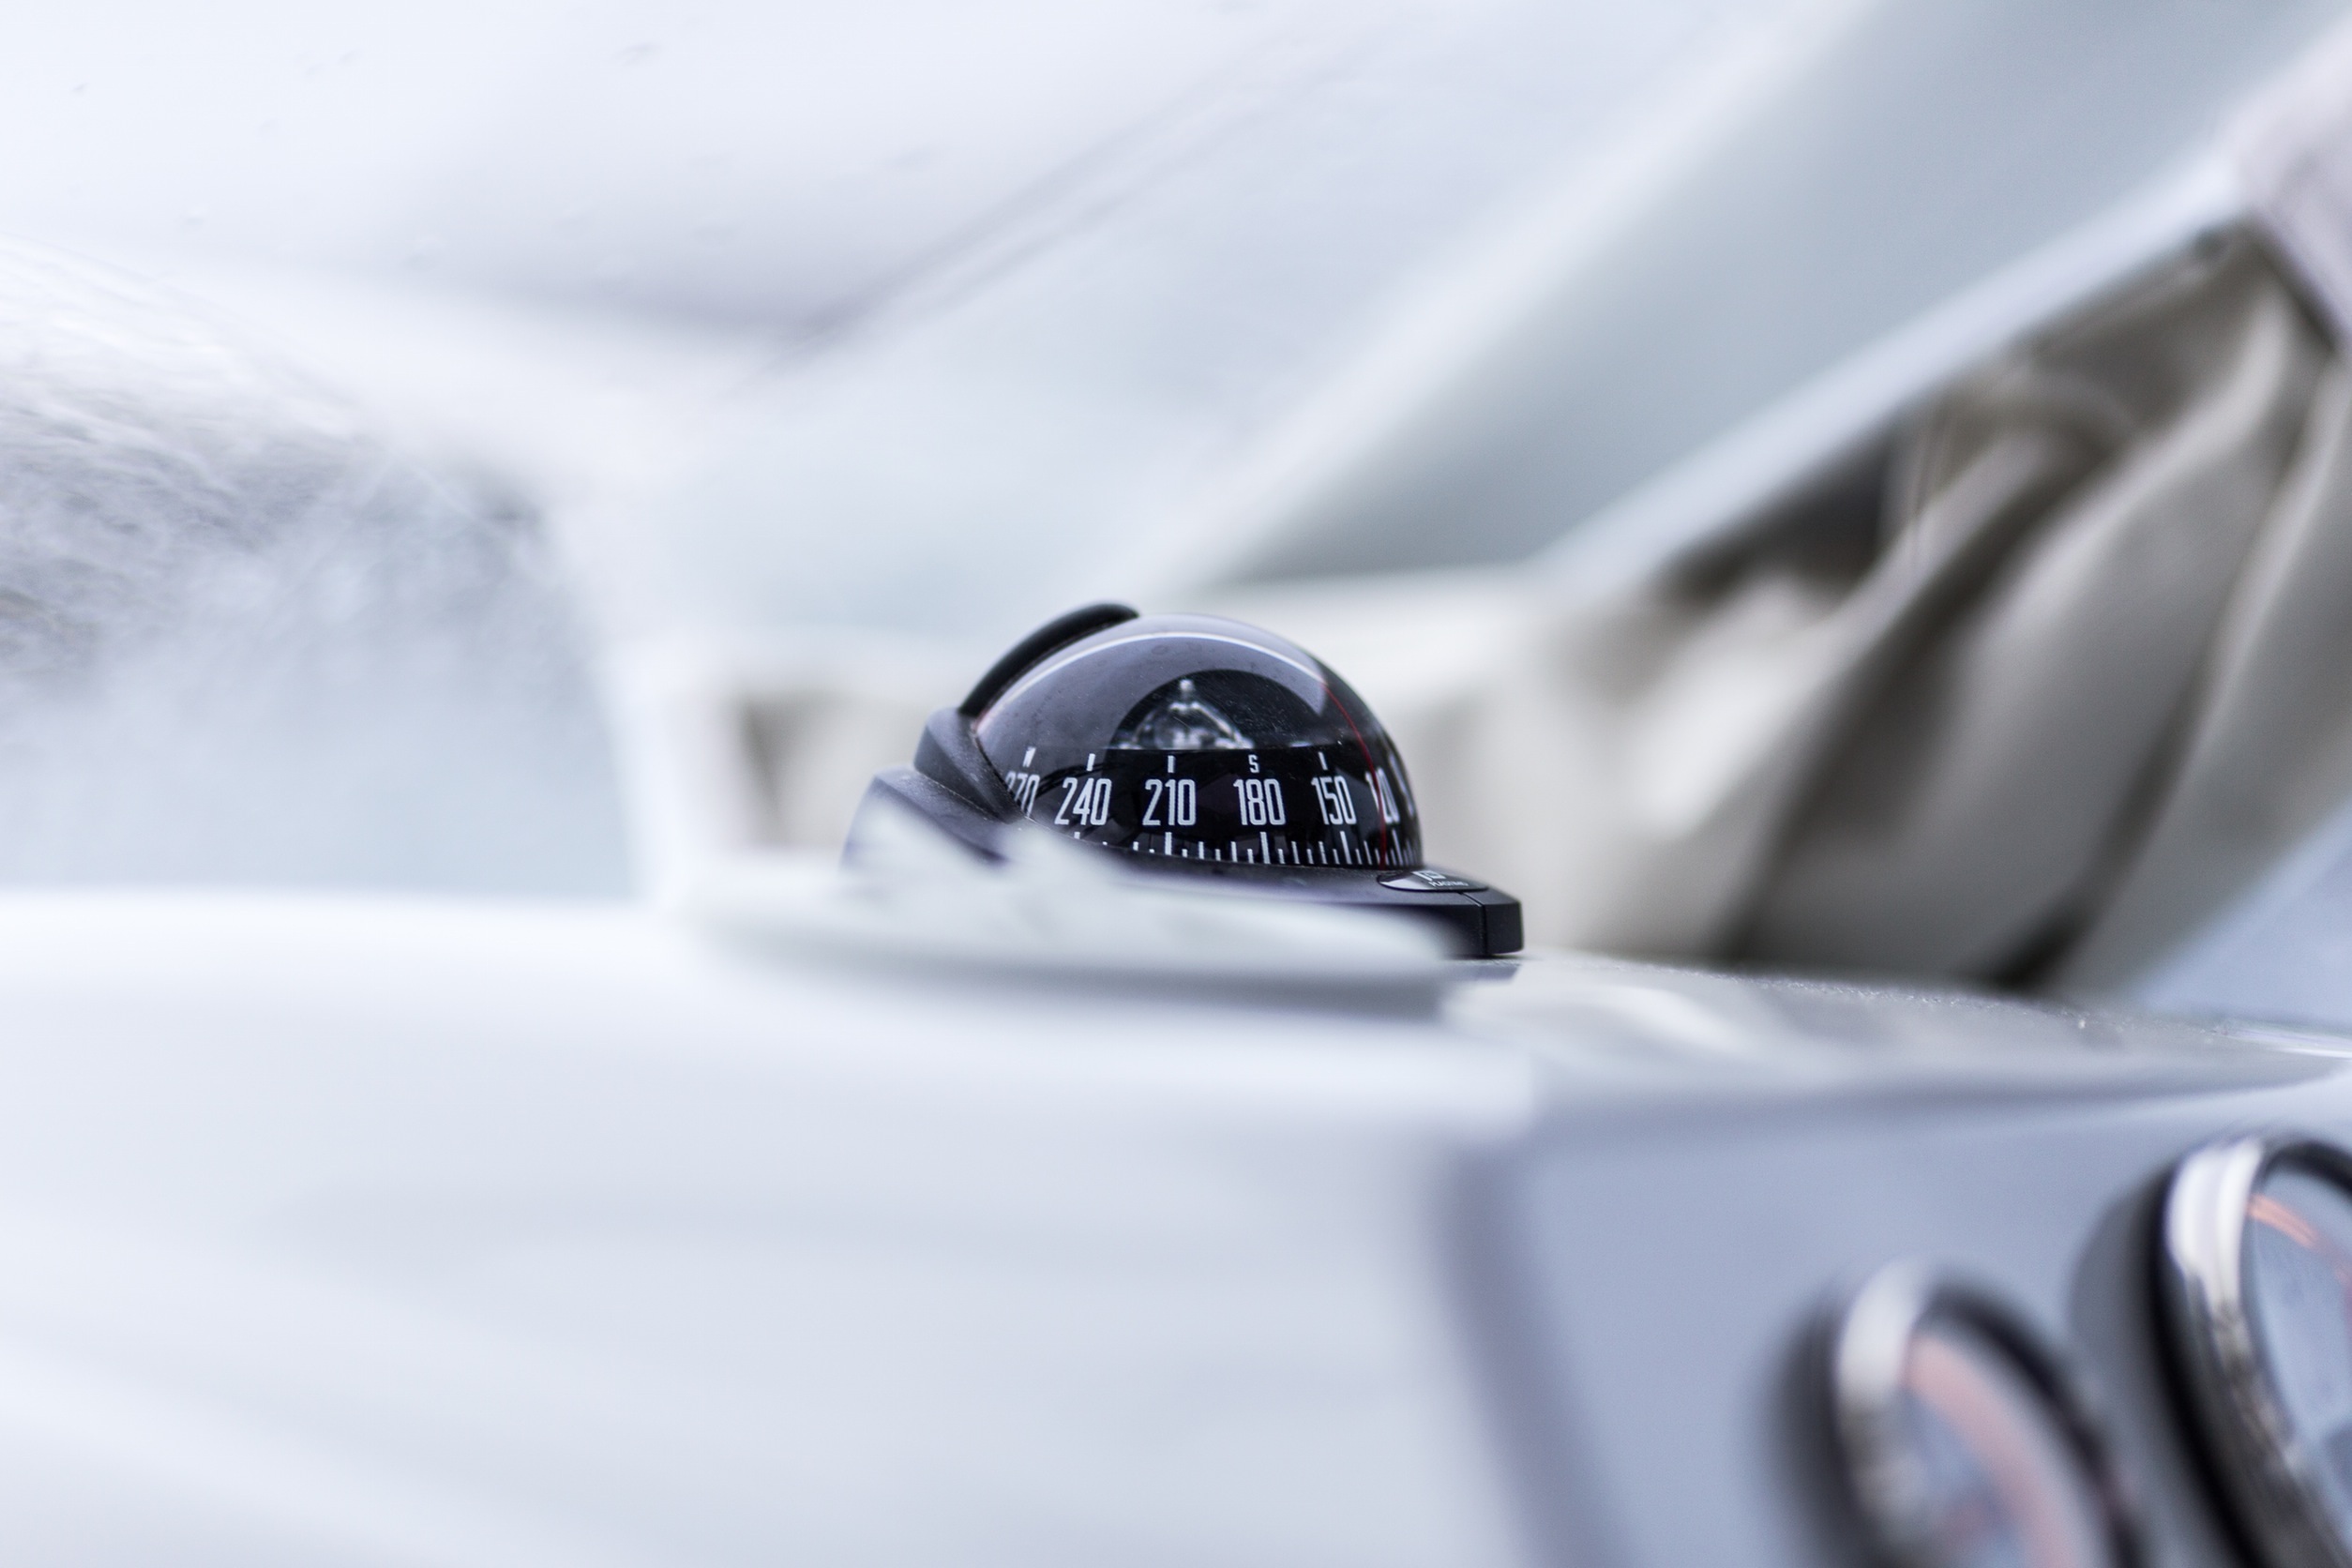
board, car, driving, travel, explore, direction, vehicle, compass, sports car, supercar, dash, navigation, automobile make, automotive exterior, automotive design, luxury vehicle